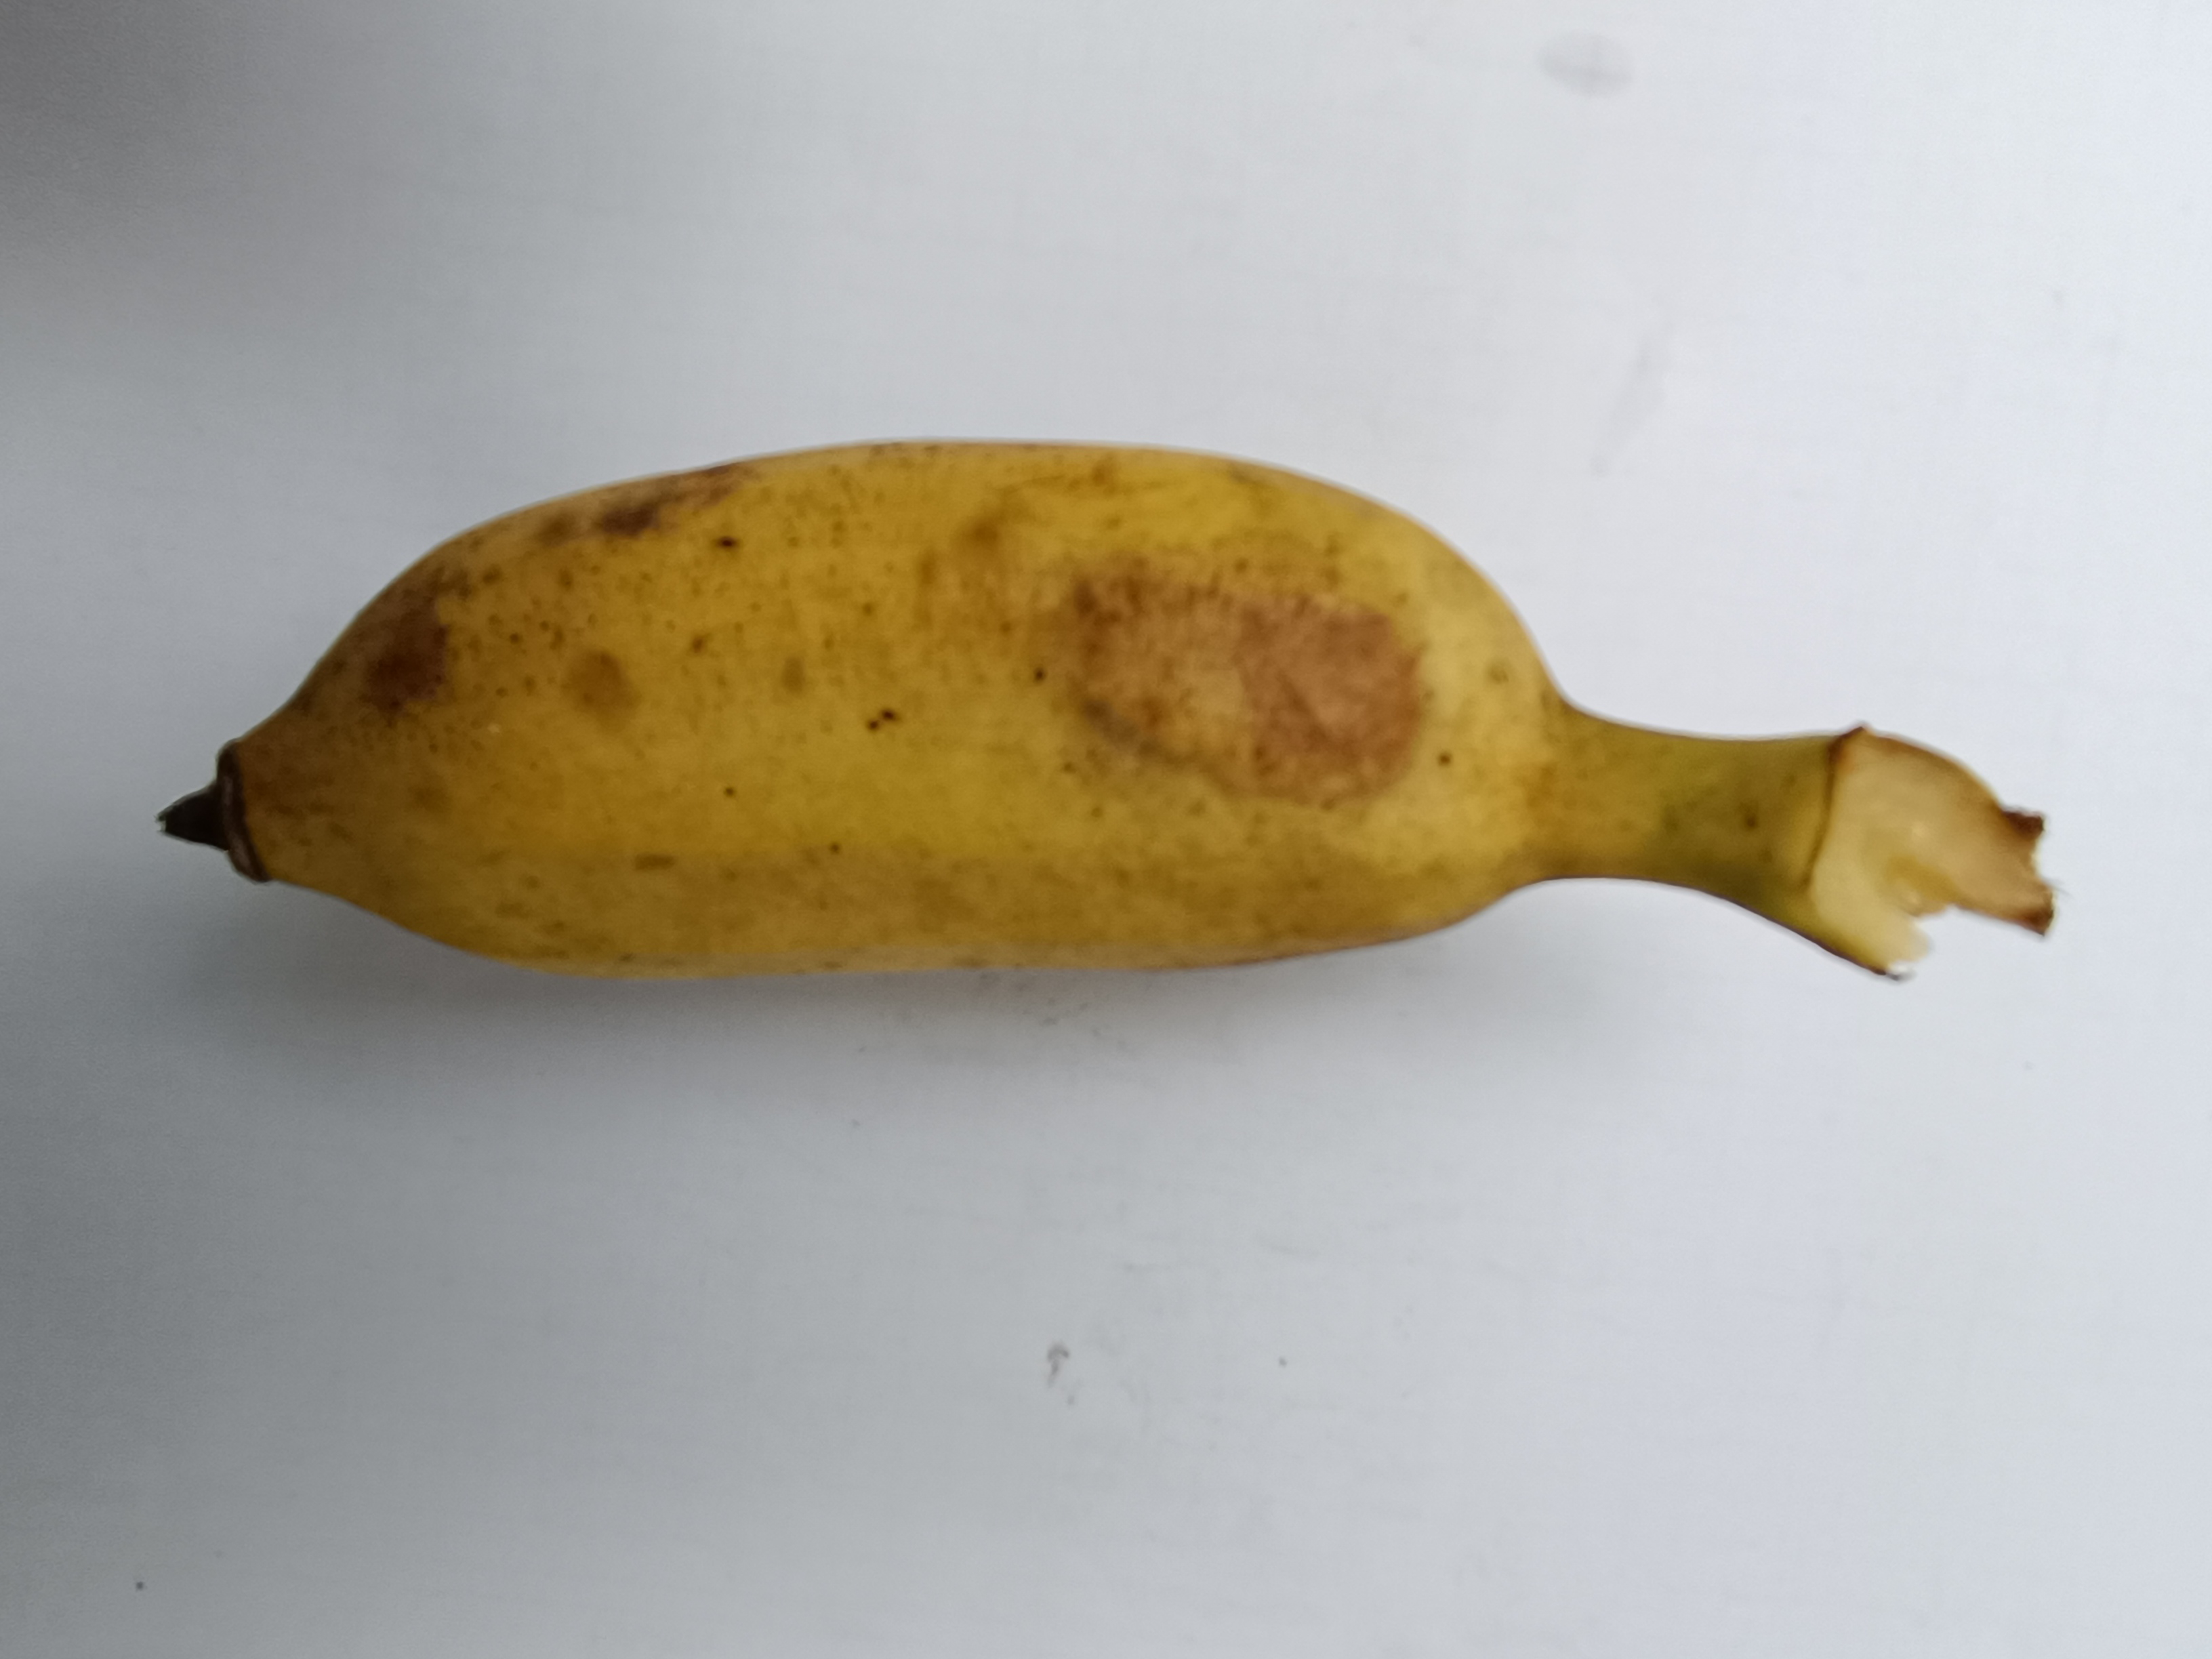
Banana variety: Deshi